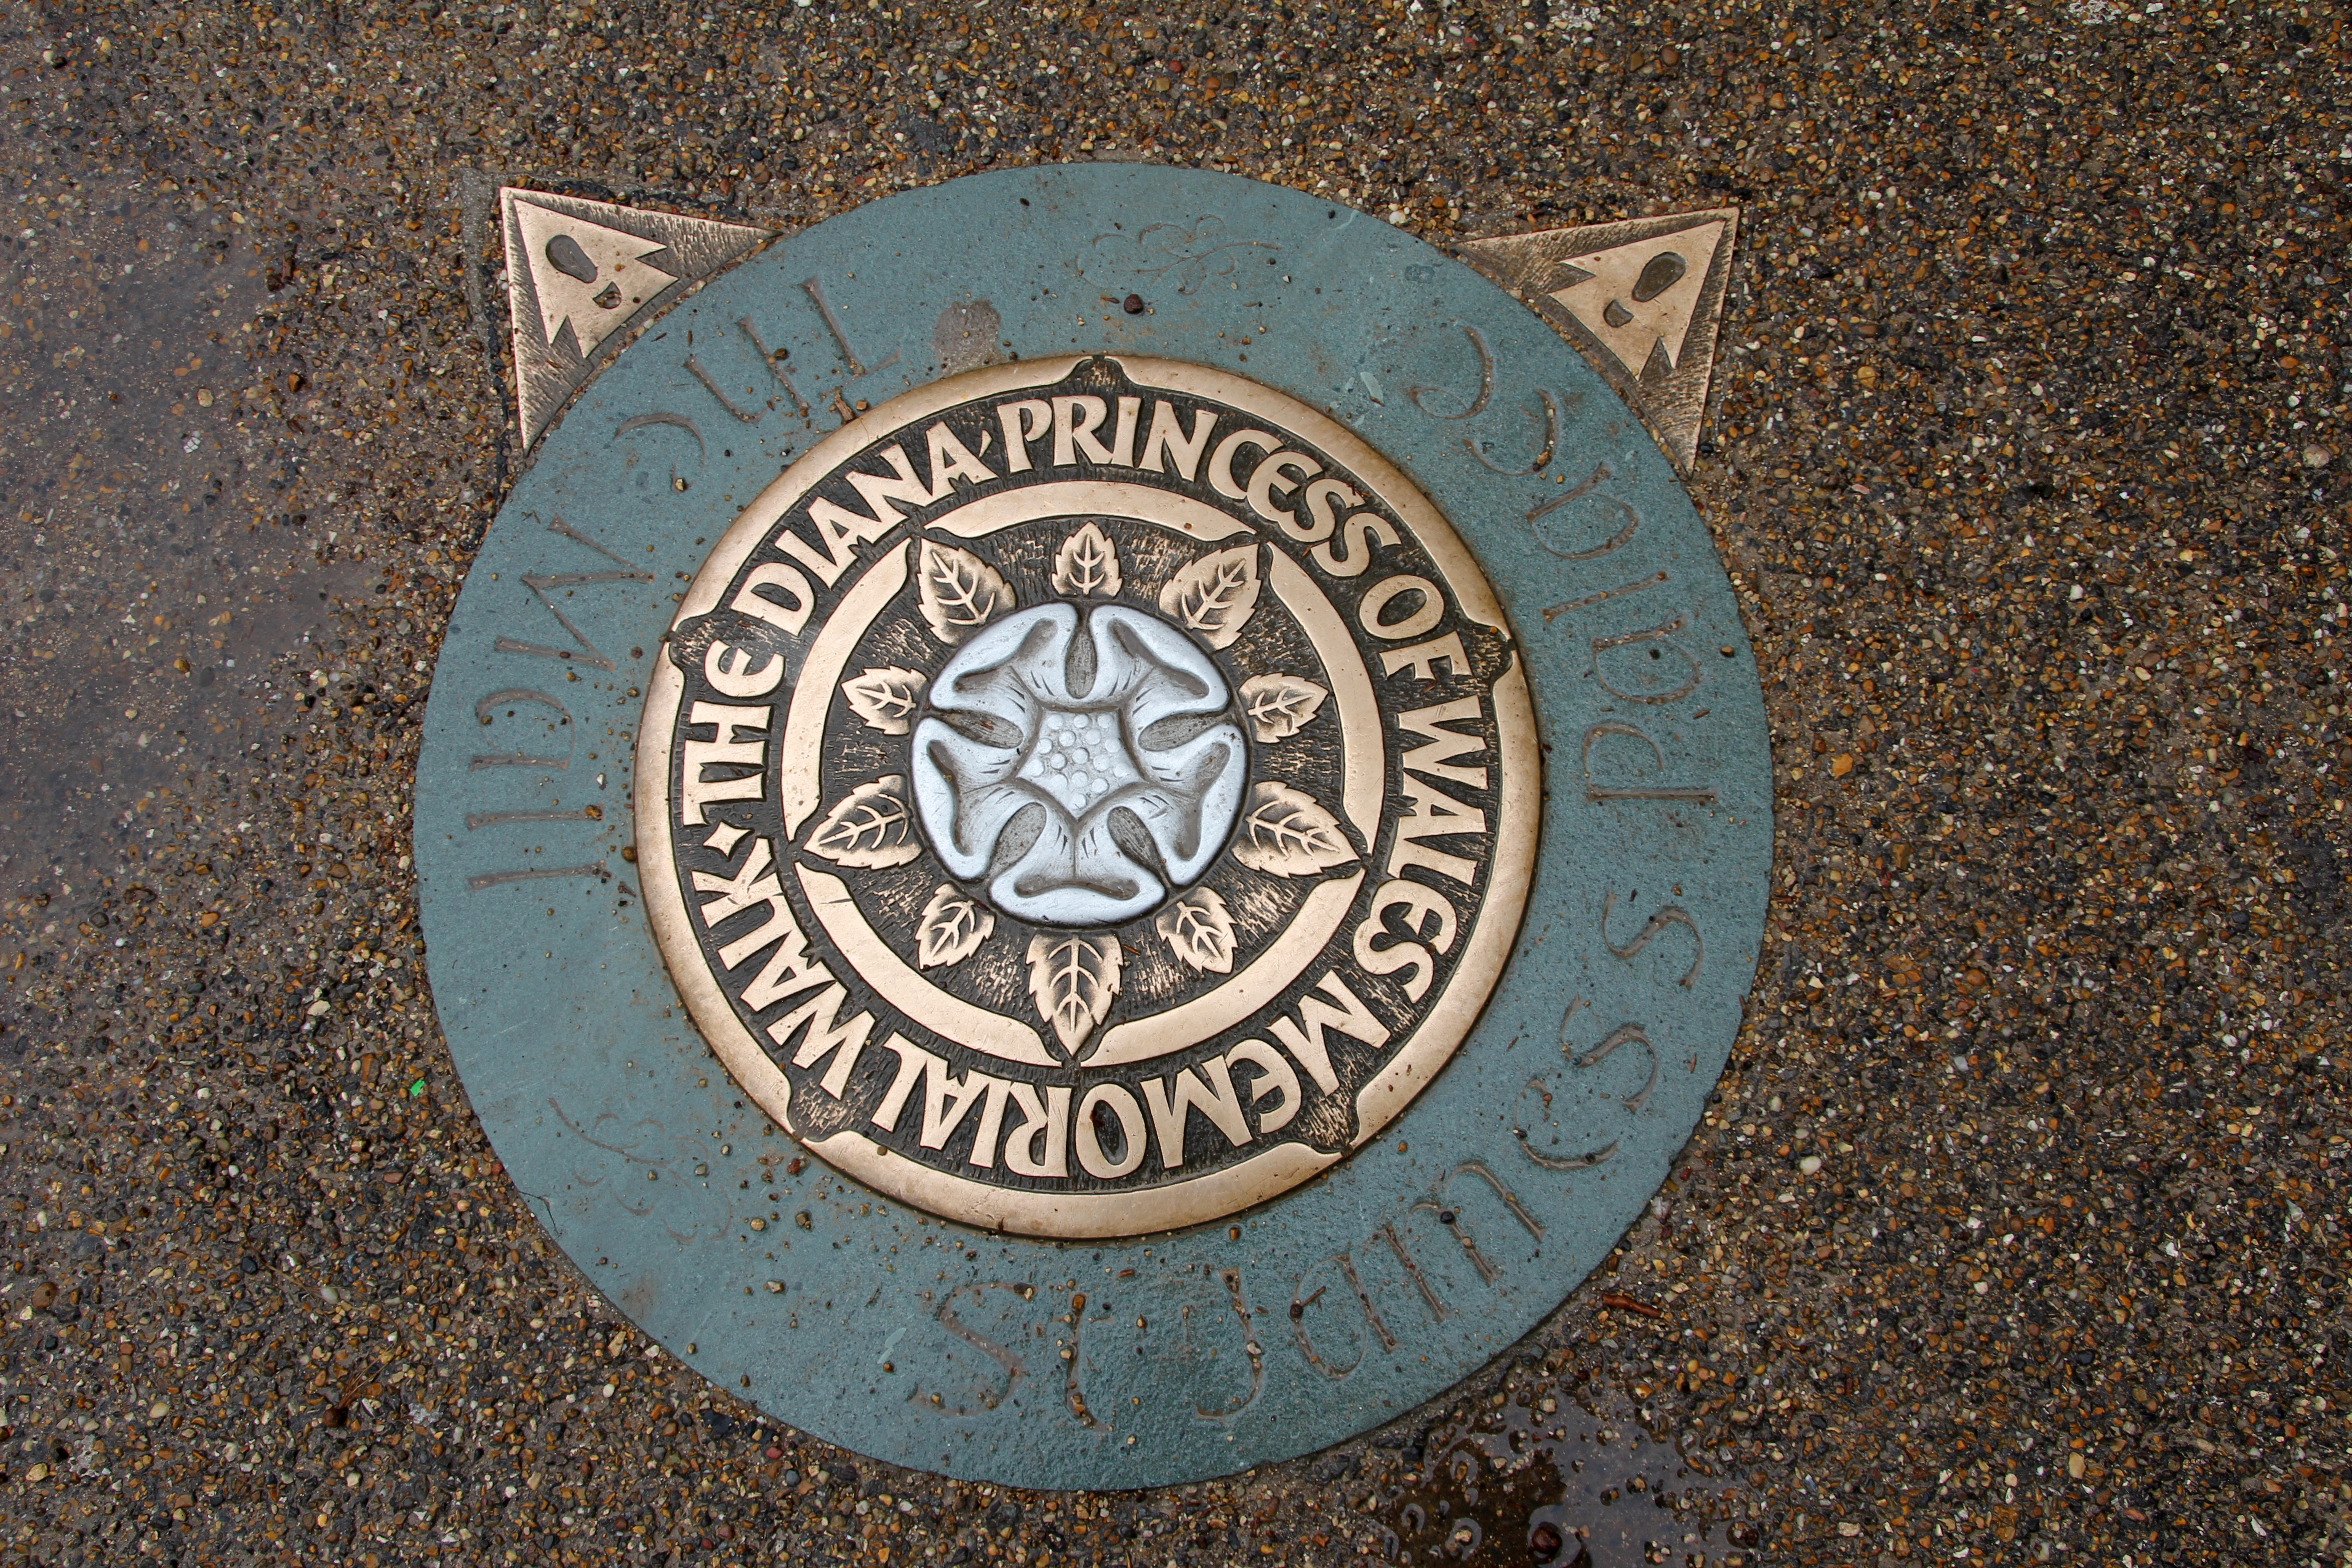
number, city, metal, circle, london, wales, drain, brass, lid, manhole, princess, gully, manhole covers, road surface, manhole cover, gullideckel, commemorative plaque